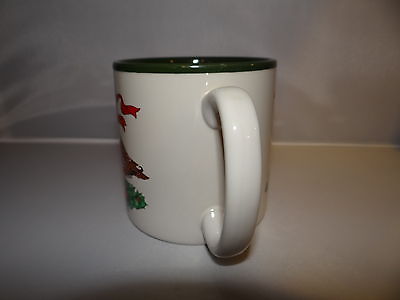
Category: mug